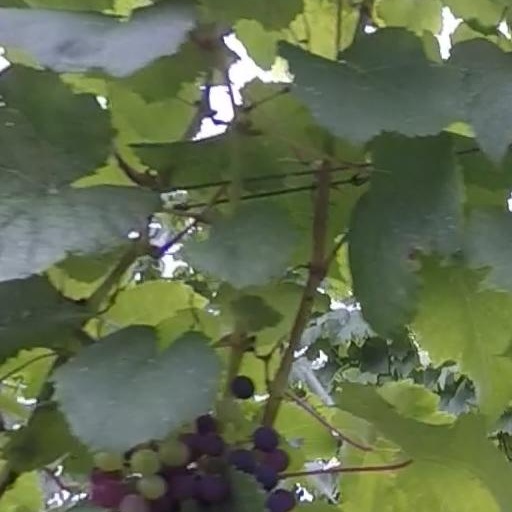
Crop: grape